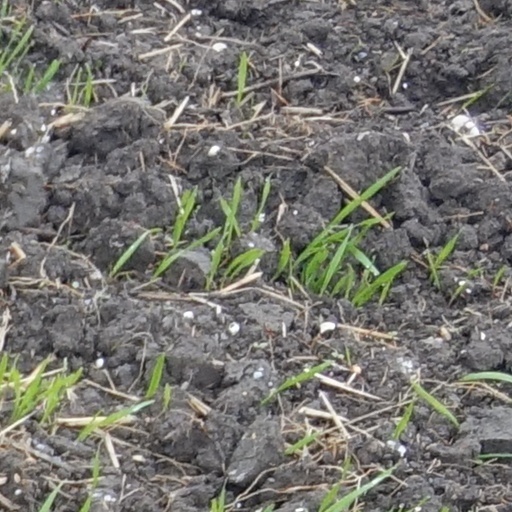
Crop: wheat